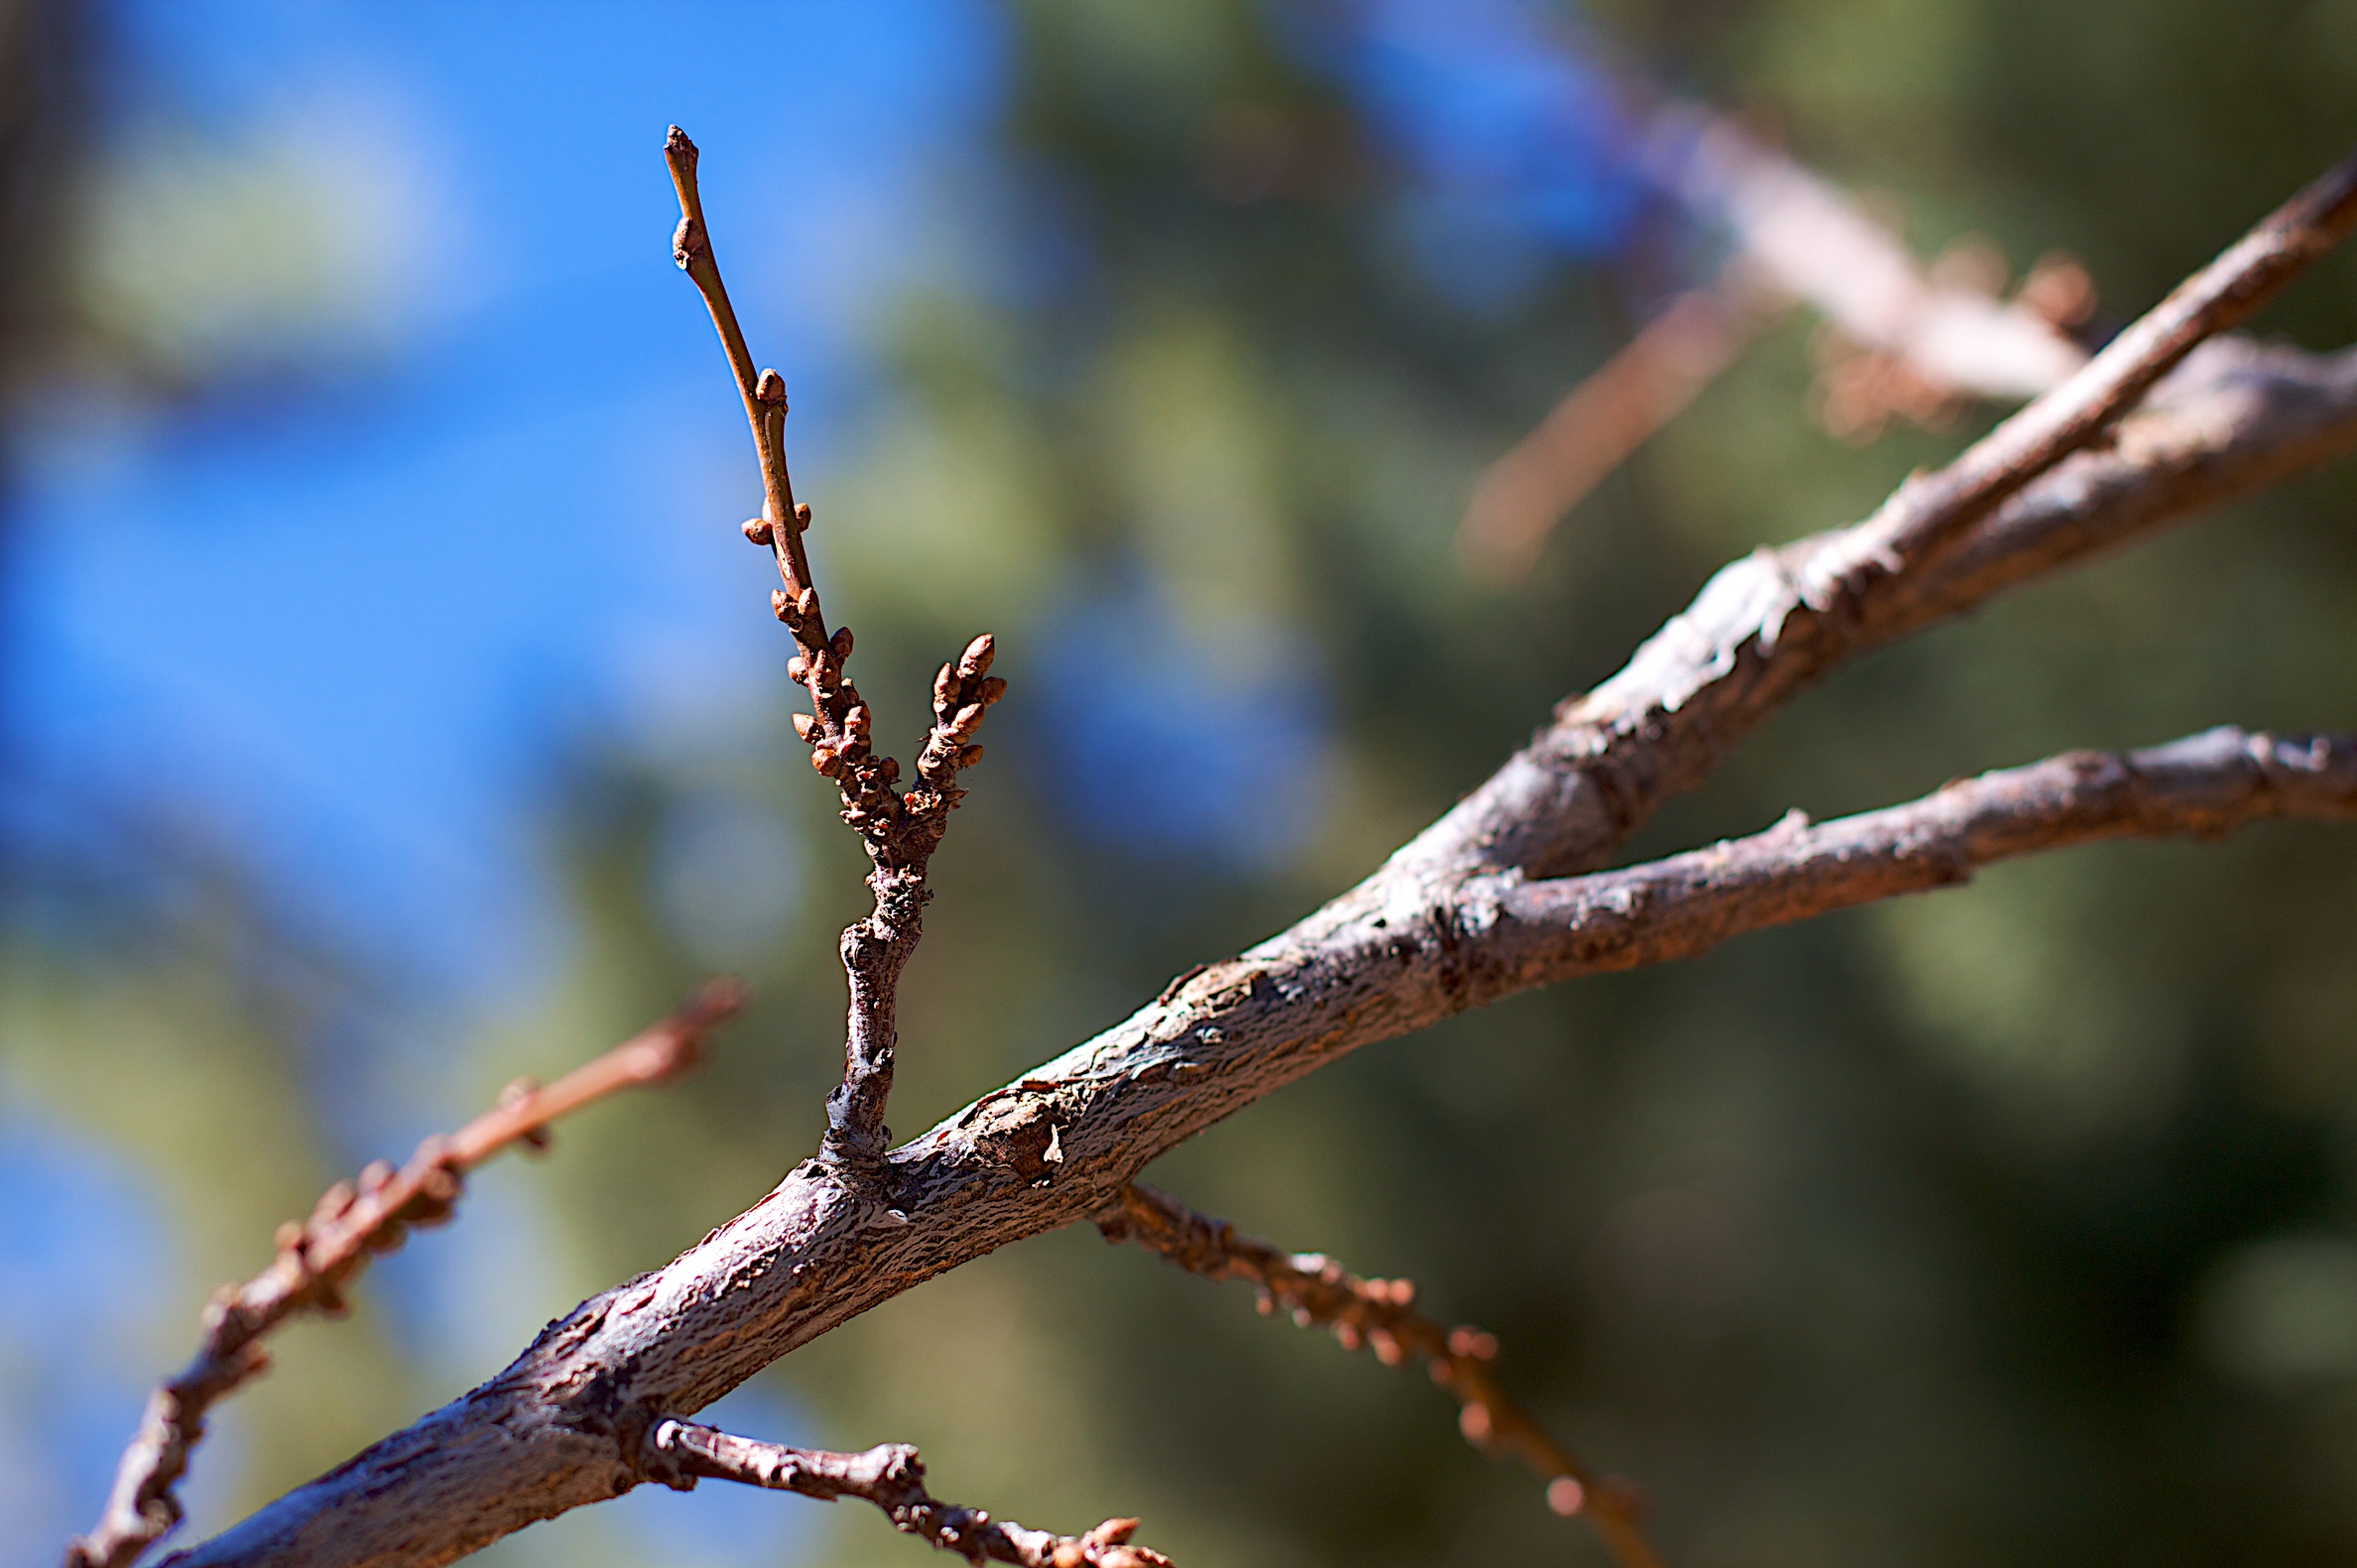
tree, nature, branch, blossom, plant, sunlight, leaf, flower, frost, spring, green, autumn, flora, season, twig, close up, bud, macro photography, plant stem, woody plant, thorns spines and prickles